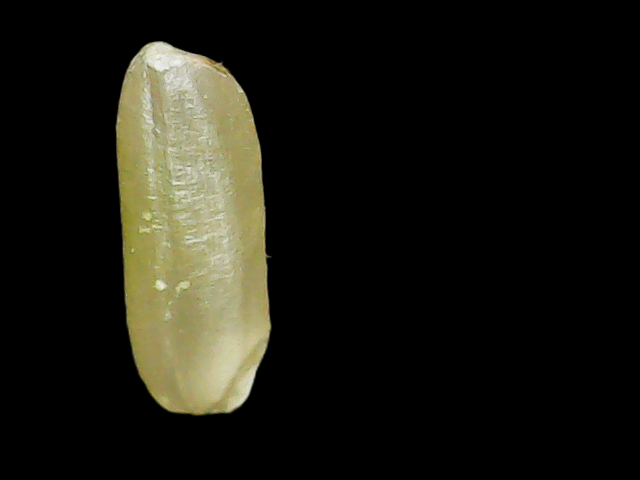
Rice variety: Binadhan16